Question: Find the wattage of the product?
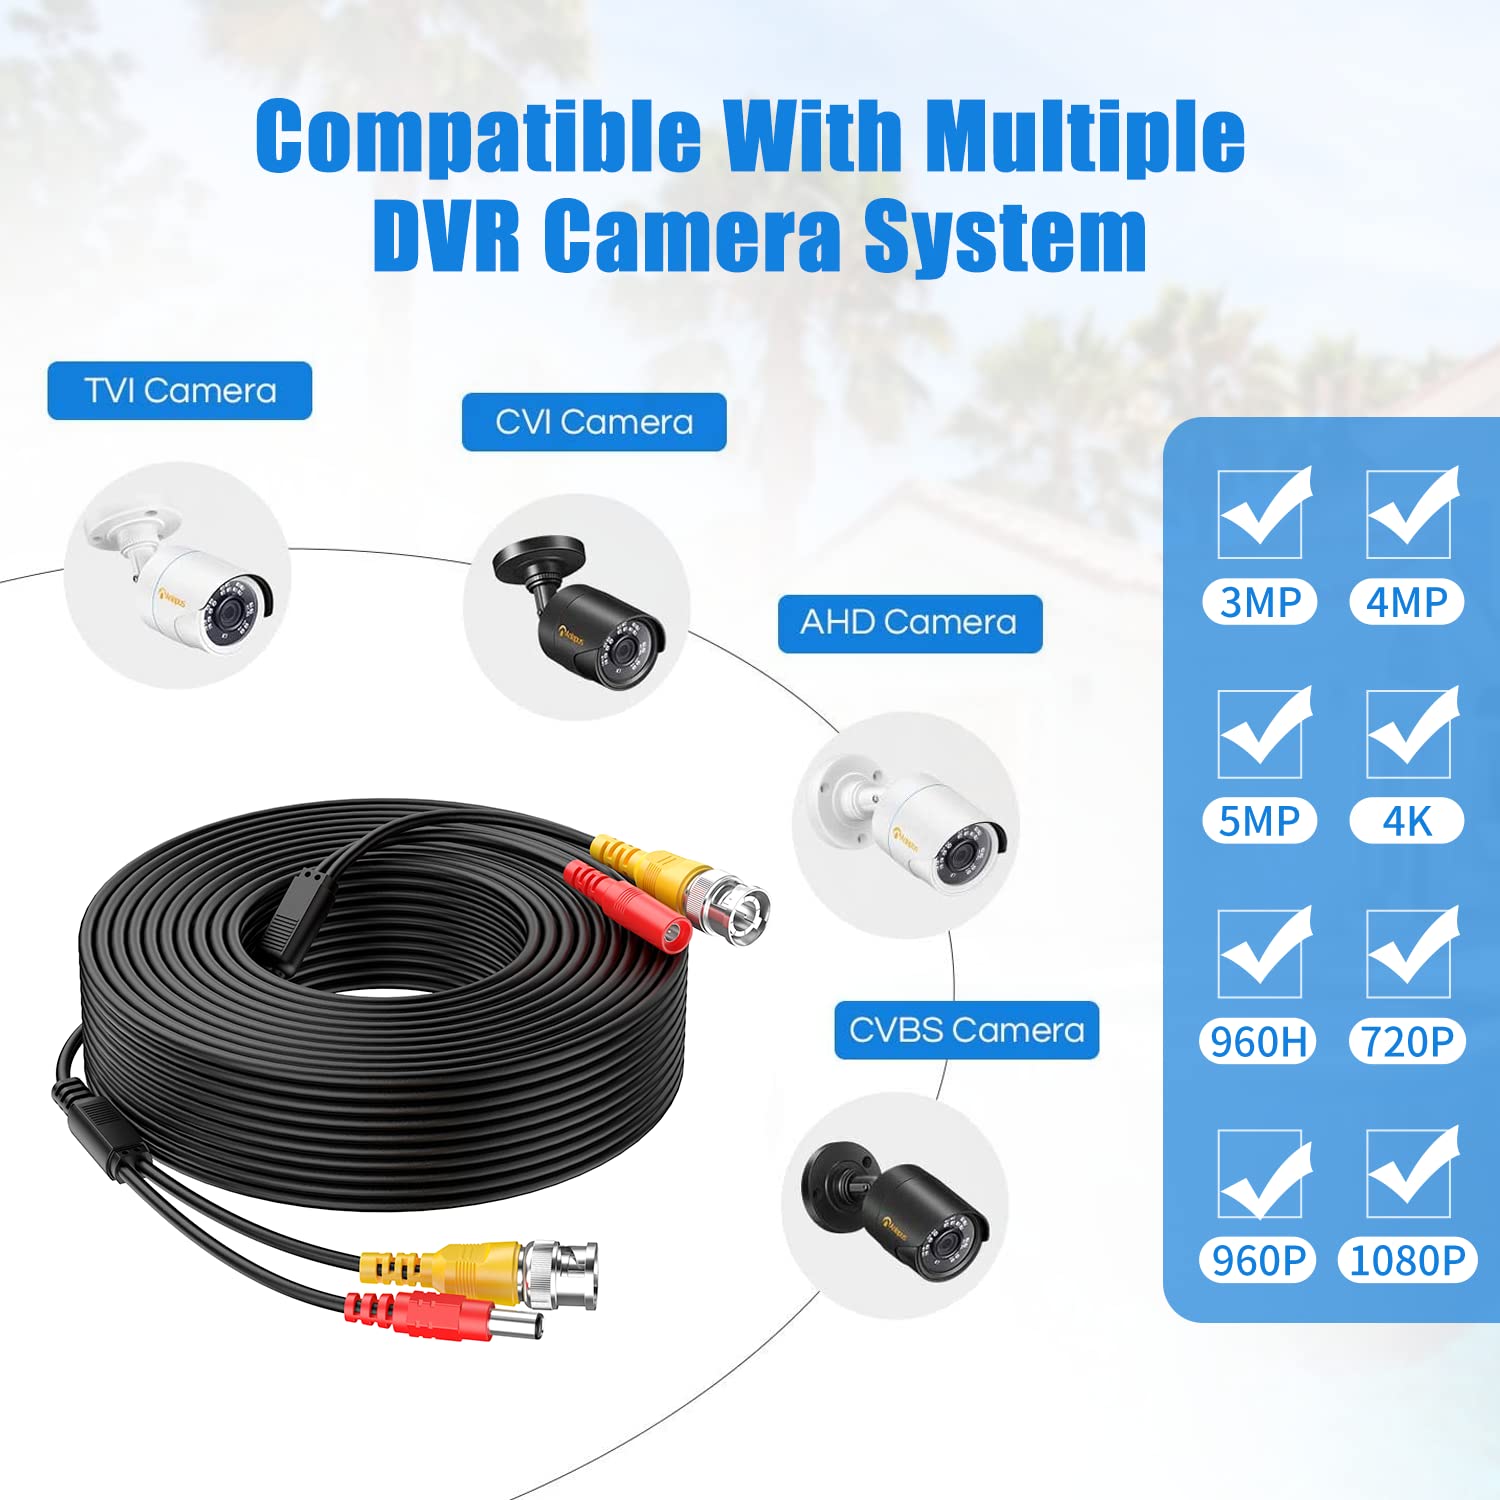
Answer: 720.0 horsepower